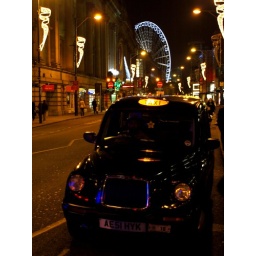
cross street by night